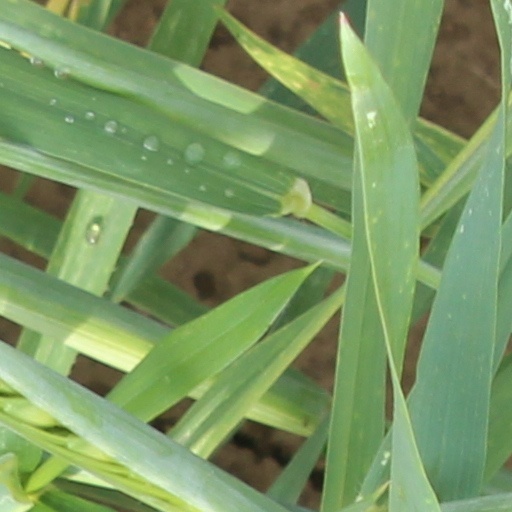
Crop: wheat